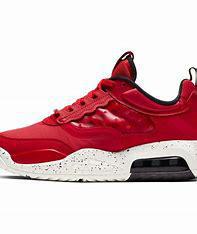
Brand: Jordan
Model: Max 200